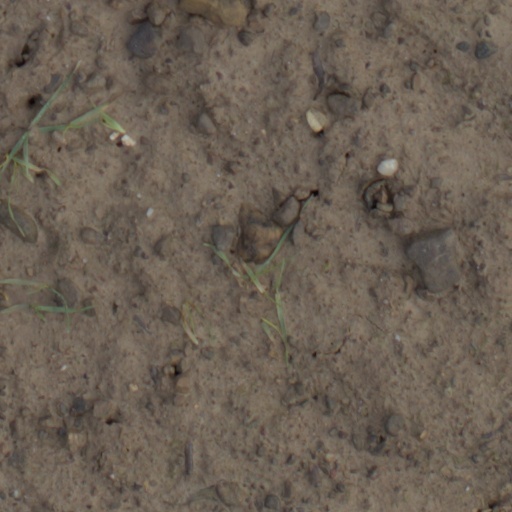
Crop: wheat